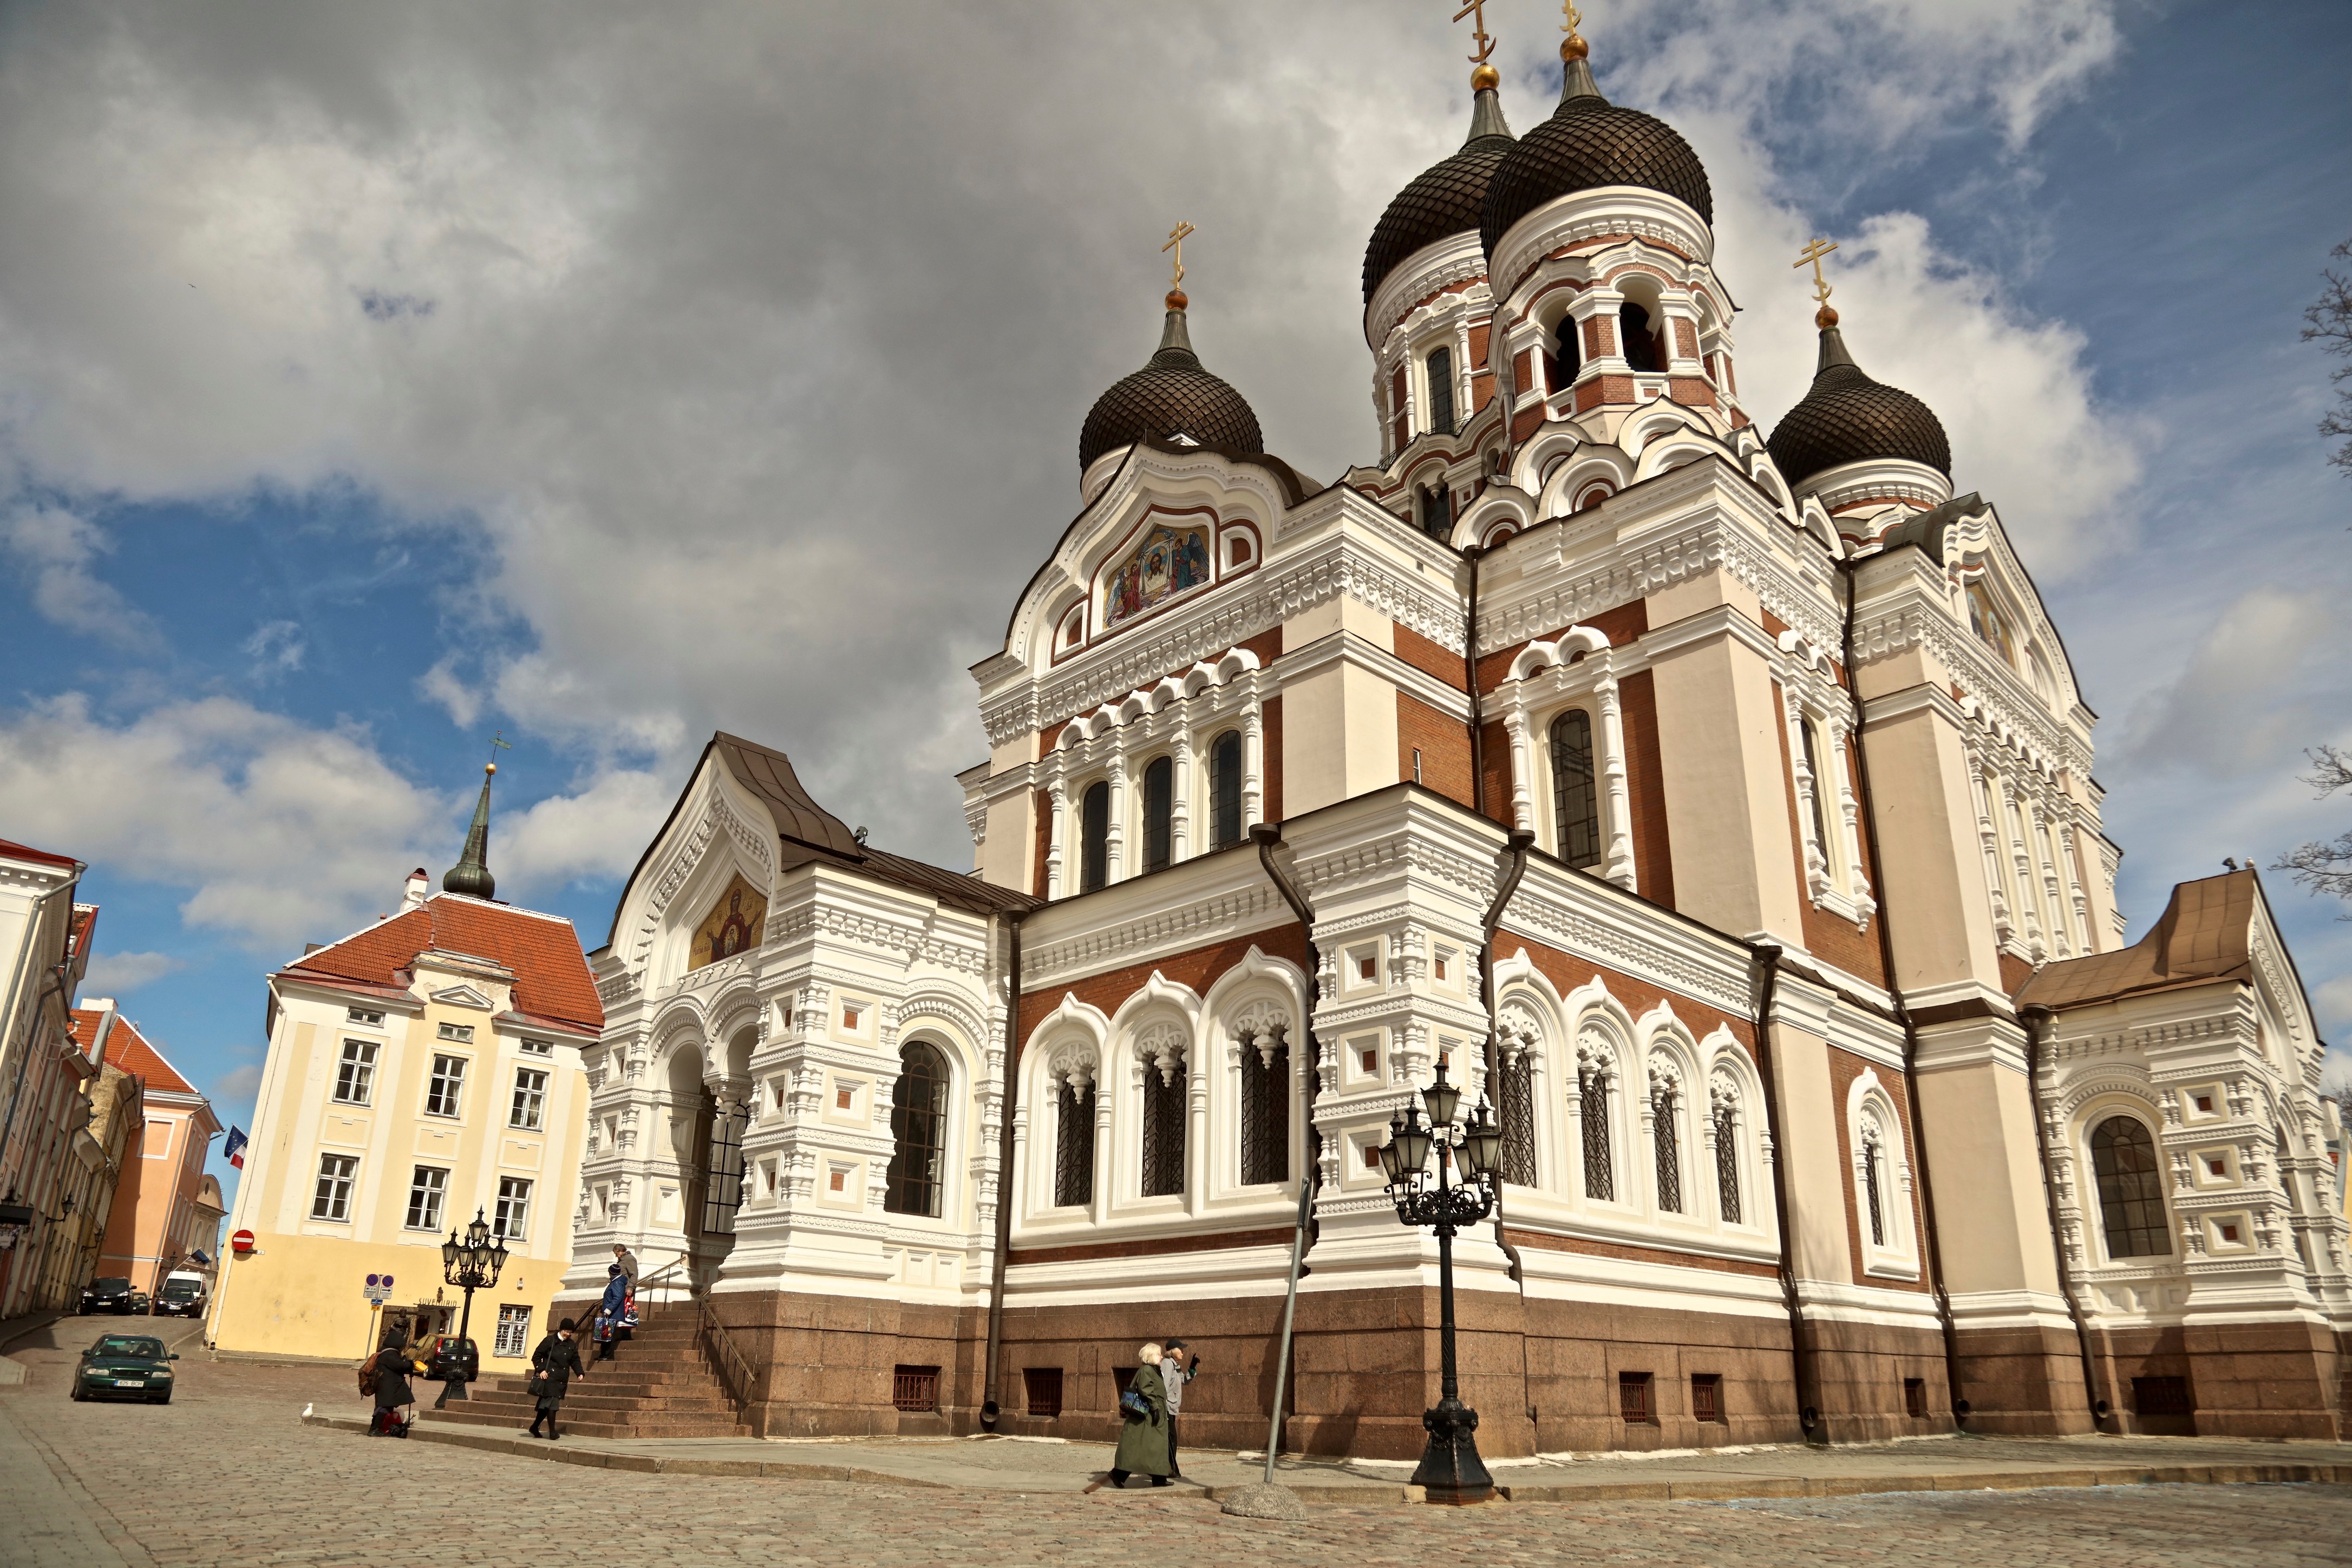
building, chateau, landmark, facade, church, cathedral, place of worship, monastery, synagogue, basilica, estate, byzantine architecture